Opera Australia

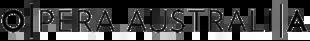
Logo of the company

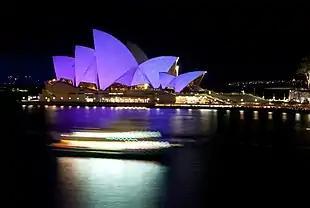
Sydney Opera House, home of Opera Australia, illuminated at night

Opera Australia is the principal opera company in Australia. Based in Sydney, New South Wales, its performance season at the Sydney Opera House accompanied by the Opera Australia Orchestra runs for approximately eight months of the year, with the remainder of its time spent at the Arts Centre Melbourne, where it is accompanied by Orchestra Victoria. In 2004, the company gave 226 performances in its subscription seasons in Sydney and Melbourne, Victoria, attended by more than 294,000 people.